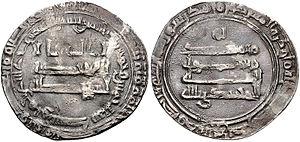
Abû Ishâq al-Muhtadî bi-llah Muhammad ben Hârûn al-Wâthiq, surnommé Al-Muhtadî, est devenu le quatorzième calife abbasside en 869. Petit-fils d'Al-Muʿtas̩im, et fils d'Al-Wāt̠iq et d’une esclave grecque, il a succédé à son cousin Al-Mu`tazz, assassiné. Il est mort en juin 870.